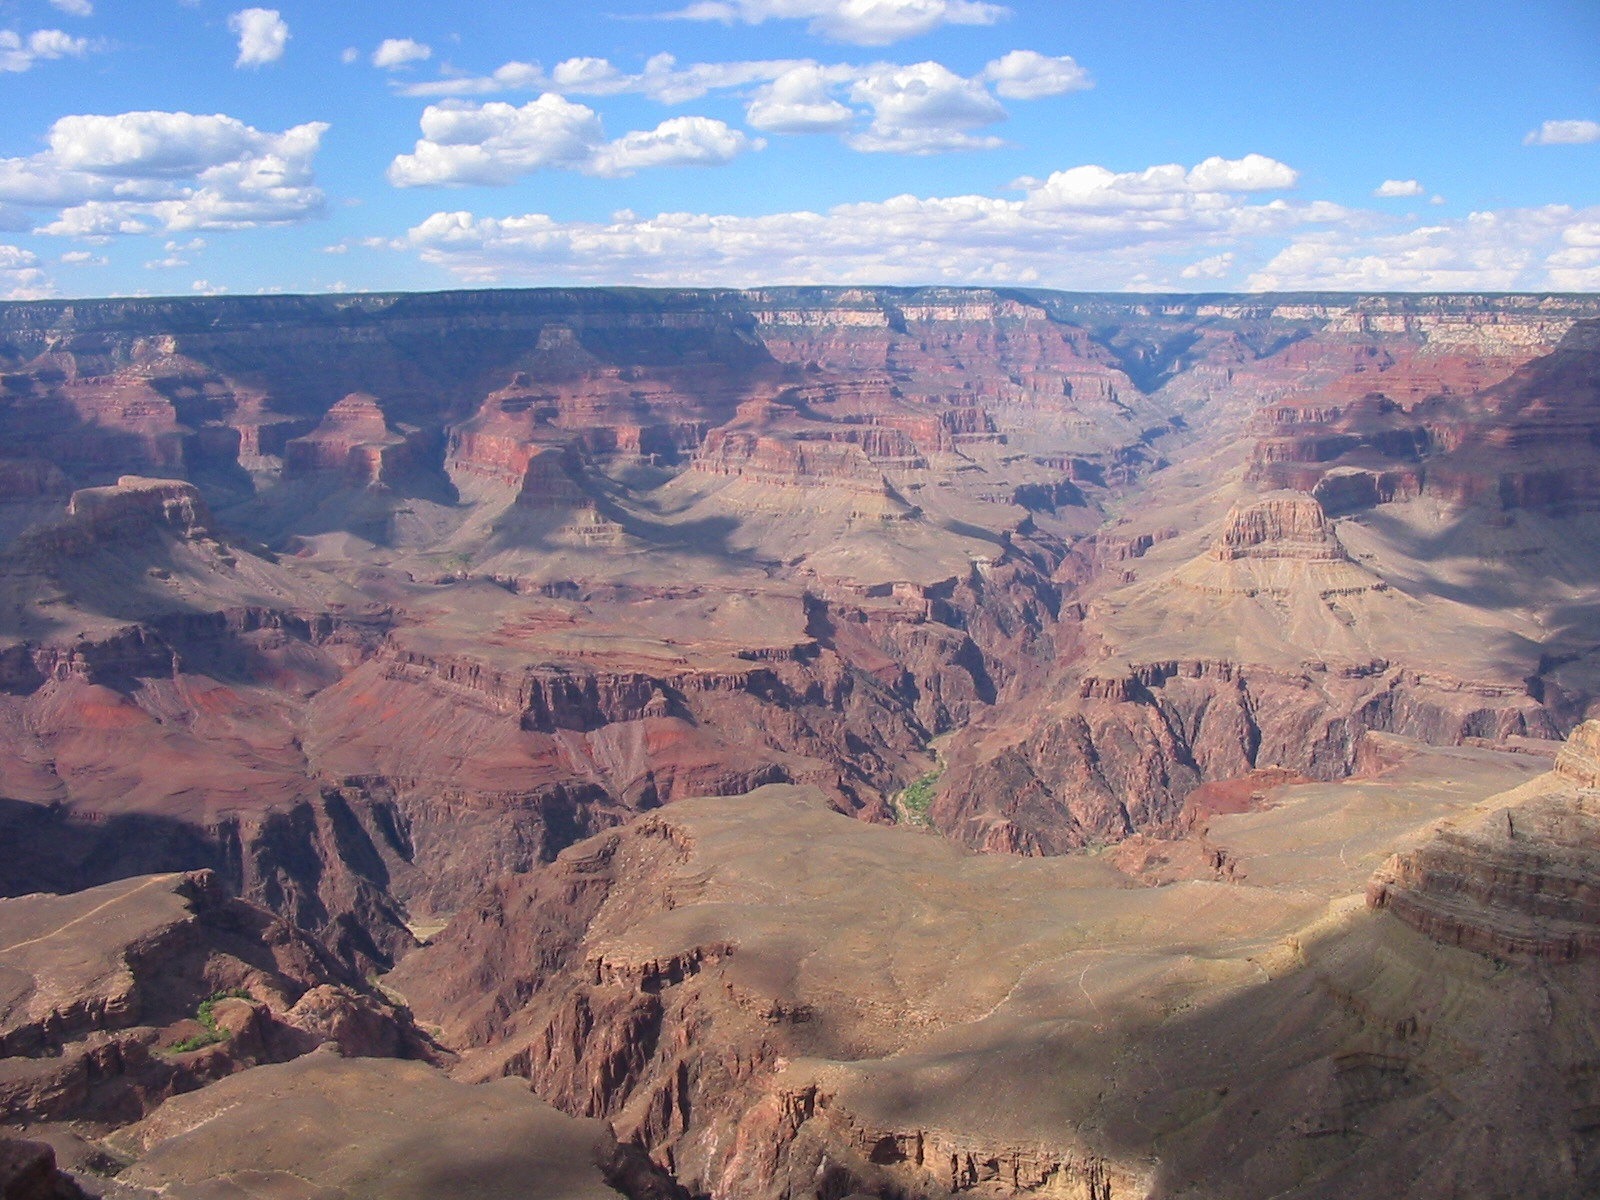
landscape, nature, sky, valley, summer, formation, spring, scenic, landmark, canyon, grand canyon, tourism, national park, arizona, outside, clouds, geology, mountains, badlands, ravine, plateau, beautiful, famous, wadi, destinations, landform, geographical feature